Type 01 LMAT

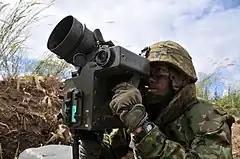
A JGSDF soldier aims the LMAT during a military exercise.

As a replacement was needed for the Sumitomo FT-84 recoilless rifle in front-line service with the Japanese Ground Self-Defense Forces, plans to replace it with an Infrared homing anti-tank missile was commissioned by the Defense Agency's "Technical Research and Development Institute". In 1993, Kawasaki Heavy Industries was selected to create the said anti-tank missile system. In trials conducted by the JGSDF, the system was known as the XATM-5. The system was created in the same year with live testing in 1996.